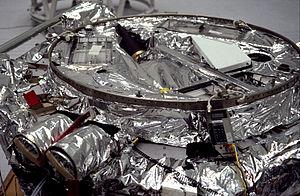
Viking est le premier satellite artificiel suédois. Il est lancé par une fusée Ariane 1 le 22 février 1986 en même temps que le satellite français SPOT-1. Viking a été conçu pour étudier les interactions entre le vent solaire et la magnétosphère terrestre. Le satellite devait prendre le relais de recherches menées sur le sujet jusque-là grâce à des fusées-sondes.